Bear Dance

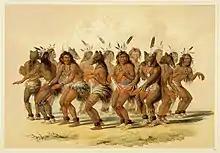
George Catlin, "Bear Dance", hand-colored lithograph, 1844, Buffalo Bill Center of the West.

Bear Dance is a Ute ceremonial dance that occurs in the spring. It is a ten-day event to strengthen social ties within the community, encourage courtship, and mark the end of puberty for girls. The event includes dancing, feasting, games, horse racing, and gambling.